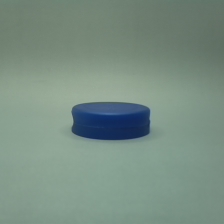
Color: blue
Cap type: flip-top cap